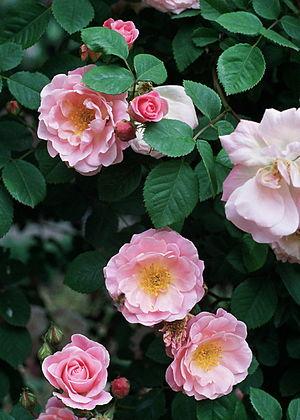
'Fritz Nobis', est un rosier arbuste moderne, créé en 1940 par le rosiériste allemand Kordes. Le nom du rosier est dédié à un ami de l'obtenteur. Il est toujours très présent dans les jardins et pépinières.